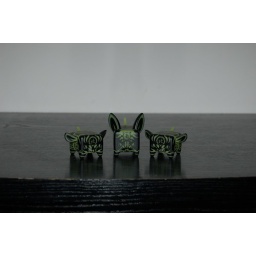
These were given out in a blind black bag at the VTN show.